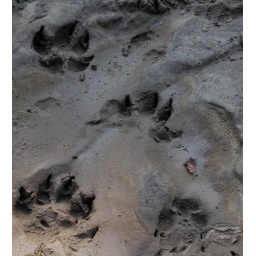
I have no idea what animal made these- saw them down by the river looked rather big